1952 Copa del Generalísimo final

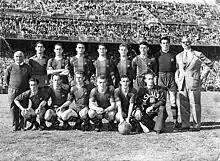
FC Barcelona, champions

The Copa del Generalísimo 1952 Final was the 50th final of the King's Cup. The finals was played at Estadio Chamartín in Madrid, on 25 May 1952, being won by CF Barcelona, who beat Valencia CF 4–2 after extra time.